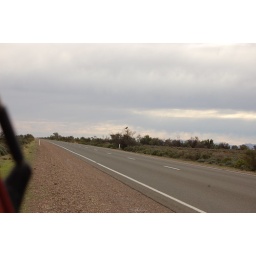
bird in tree on road to Maree